Colts–Jaguars rivalry

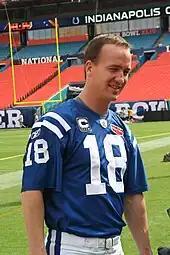
Although the Jaguars defense occasionally posed challenges, Hall of Famer quarterback Peyton Manning consistently excelled against them, achieving a 14–5 record as a Colts player and significantly contributing to the Colts success throughout the 2000s.

In the 2002 season, the Colts and Jaguars faced off for the first time as divisional rivals in their season opener on September 8 in Jacksonville. The Colts initiated the scoring with a touchdown in the first quarter. The Jaguars tied it in the second quarter. In the final minutes of the second quarter, Mark Brunell threw a 40–yard pick–six to LB Marcus Washington. The Jaguars then missed a 52–yard field goal attempt, resulting in a halftime score of 14–7 in favor of the Colts. In the third quarter, a fumble by Colts RB Edgerrin James led to a Jaguars' field goal, followed by another fumble from Colts TE Marcus Pollard that led to a Jaguars touchdown, giving them the lead. However, after the Jaguars forced a Colts three–and–out, return specialist Damon Gibson mishandled the catch, allowing Colts DB Clifton Crosby to recover the ball at Jacksonville's 19–yard line. The Colts capitalized on this opportunity, scoring a touchdown to regain the lead. In the fourth quarter, the Colts added another touchdown to widen their advantage. The Jaguars mounted a lengthy drive, scoring a touchdown and converting a two-point attempt to narrow the Colts' lead. The Colts effectively managed the Jaguars' timeouts, leaving them with the ball and about a minute remaining. The Jaguars advanced to the Colts' 46–yard line but ultimately ran out of time, resulting in a 28–25 victory for the Colts.